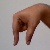
The image shows a hand gesture representing the letter 'Q' in Indian Sign Language.